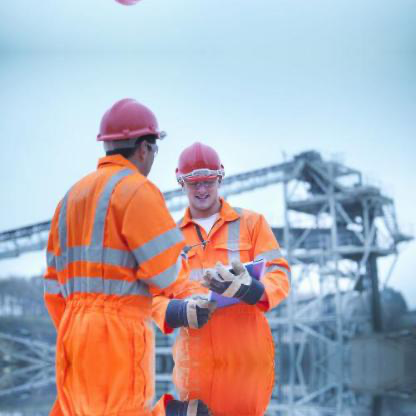
Objects in the image:
label: helmet
label: helmet